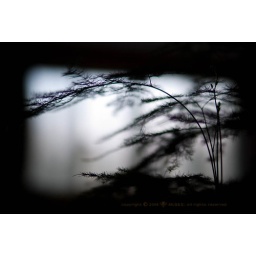
I got up and found my plant peacefully sleeping beside the window. So I cannot waited to capture it :)